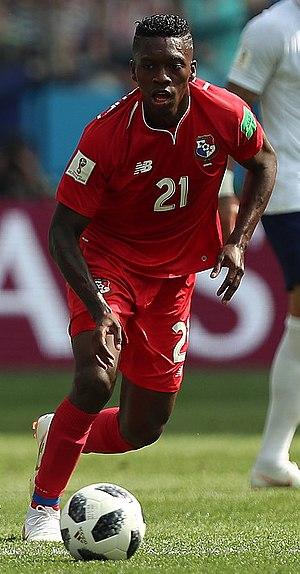
José Luis Rodríguez, né le 19 juin 1998 dans la Ville de Panama au Panama, est un footballeur international panaméen. Il évolue au NK Istra 1961 au poste de milieu droit.